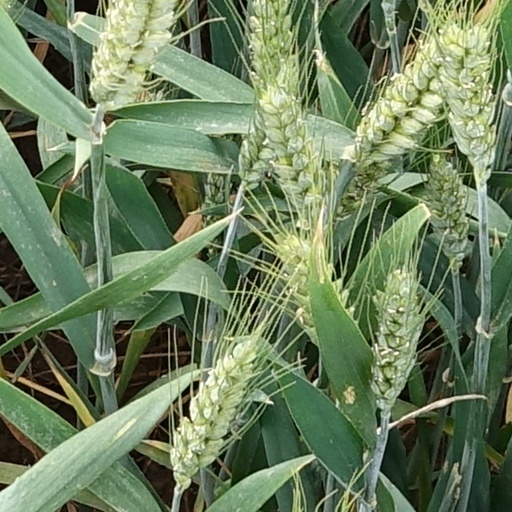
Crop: wheat